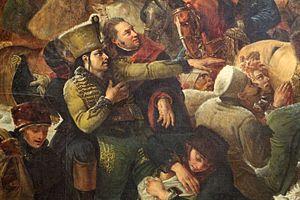
Pierre-François Percy, né à Montagney le 28 octobre 1754 et décédé à Paris le 10 février 1825, est un médecin français, chirurgien en chef des armées sous la Révolution et l’Empire.